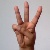
The image shows a hand gesture representing the letter 'W' in Indian Sign Language.